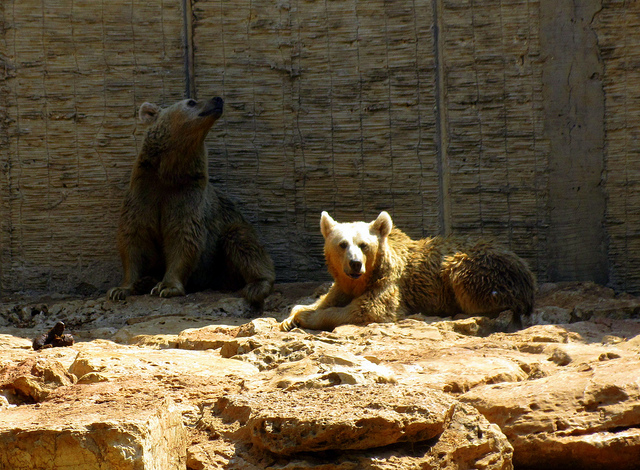
user: Given an image and a question. Answer the question in a short answer. Question: Dwhat do these animals do in the winter? Short Answer:
assistant: hibernate